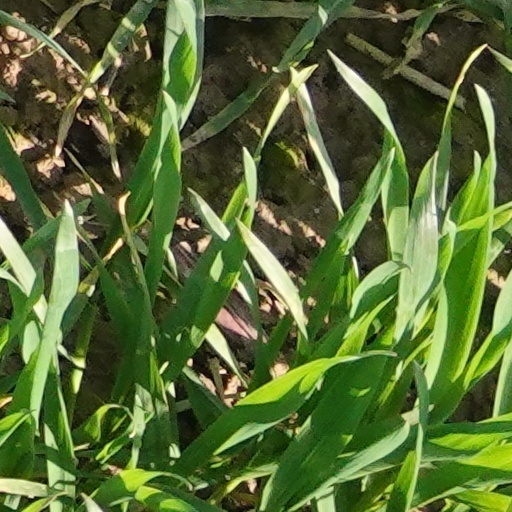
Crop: wheat